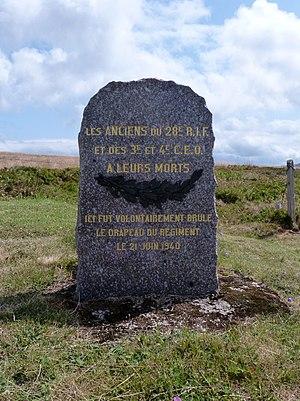
Monument au 28e RIF sur les crêtes vosgiennes, entre le Markstein et le Breitfirst.
Le 28ᵉ régiment d'infanterie est un régiment d'infanterie de l'Armée de terre française créé sous la Révolution à partir du régiment de Maine, un régiment français d'Ancien Régime.